Congress of Berlin

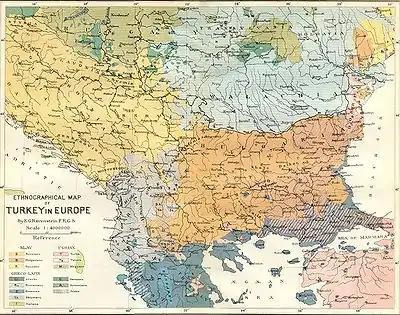
Ethnic composition map of the Balkans by the German-English cartographer Ernst Georg Ravenstein of 1870

The principal mission of the participants at the Congress was to deal a fatal blow to the burgeoning movement of pan-Slavism. The movement caused serious concern in Berlin and even more so in Vienna, which was afraid that the repressed Slavic nationalities would revolt against the Habsburgs. The British and the French governments were nervous about both the diminishing influence of the Ottoman Empire and the cultural expansion of Russia to the south, where both Britain and France were poised to colonise Egypt and Palestine. By the Treaty of San Stefano, the Russians, led by Foreign Minister Alexander Gorchakov, had managed to create in Bulgaria an autonomous principality, under the nominal rule of the Ottoman Empire.